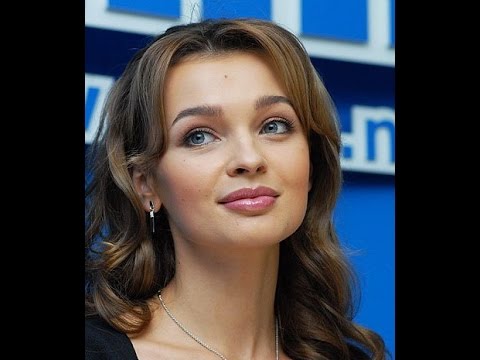
Gender: women